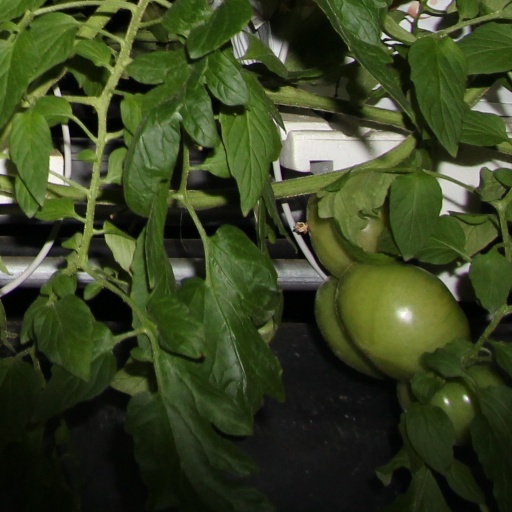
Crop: tomato